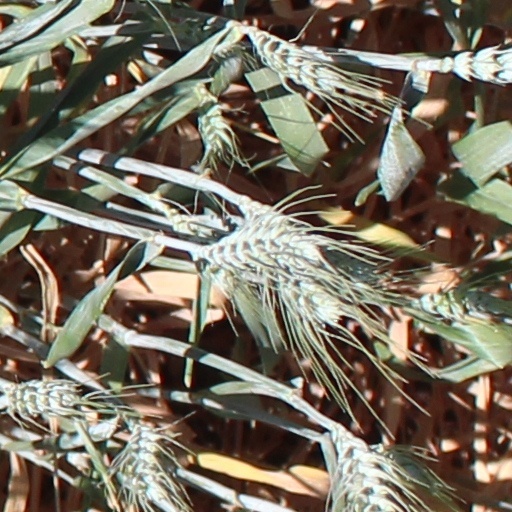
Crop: wheat